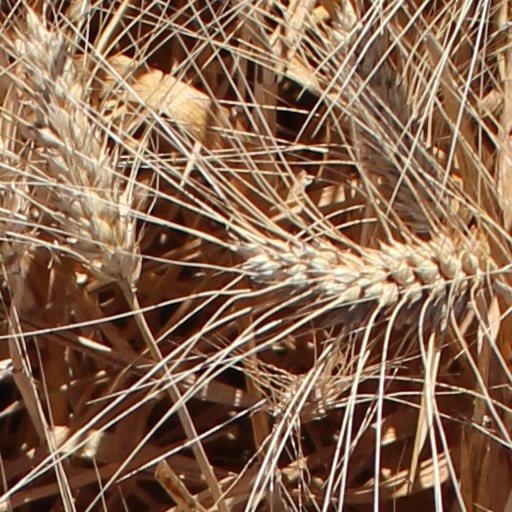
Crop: wheat